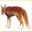
Label: fox